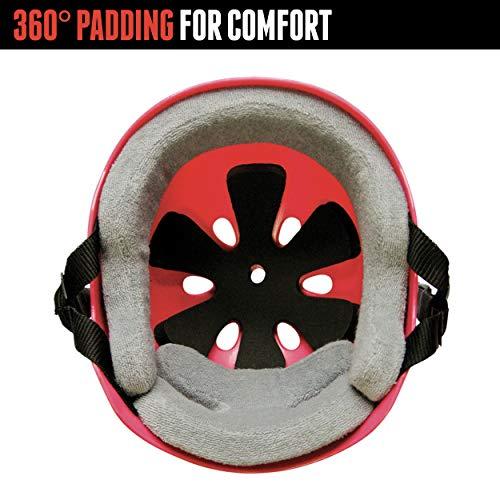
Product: Triple Eight Sweatsaver Liner Skateboarding Helmet, Zest Rubber, Small
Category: Sports & Outdoors | Outdoor Recreation | Skates, Skateboards & Scooters | Skateboarding | Protective Gear
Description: Available in six sizes: XS fits 20.
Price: $33.81
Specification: Product Dimensions:         10 x 8 x 7 inches ; 1 pounds    |Shipping Weight: 1 pounds (View shipping rates and policies)|ASIN: B01MYTOKV8|Item model number: 1397|    #884    in Skate & Skateboarding Protective Gear    |    #284    in Skateboarding Helmets